Tampere Ice Stadium

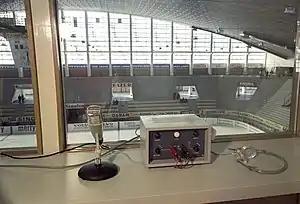
Yle's commentator booth in Hakametsä 1965.

Finland was awarded the opportunity to host the 1965 ice hockey World Championships, and Helsinki was to build an arena for the tournament. However, Helsinki did not manage to finish the project in time, and Tampere was asked to build an arena and host the games instead.